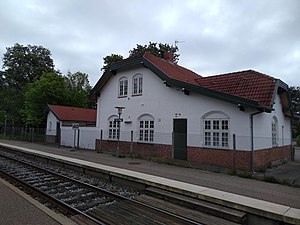
Grevinge Station / Eksterne henvisninger
Grevinge Station i maj 2019
Grevinge Station er en dansk jernbanestation i Grevinge.